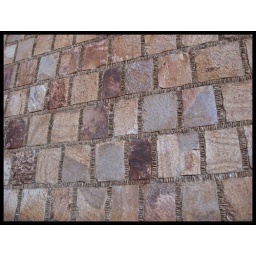
Temple Fatina. This gorgeous temple in Zacateces, Mexico is made from native orange and pink stone.